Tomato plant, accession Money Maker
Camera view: horizontal (90 deg, fisheye); turntable rotation: 60 degrees
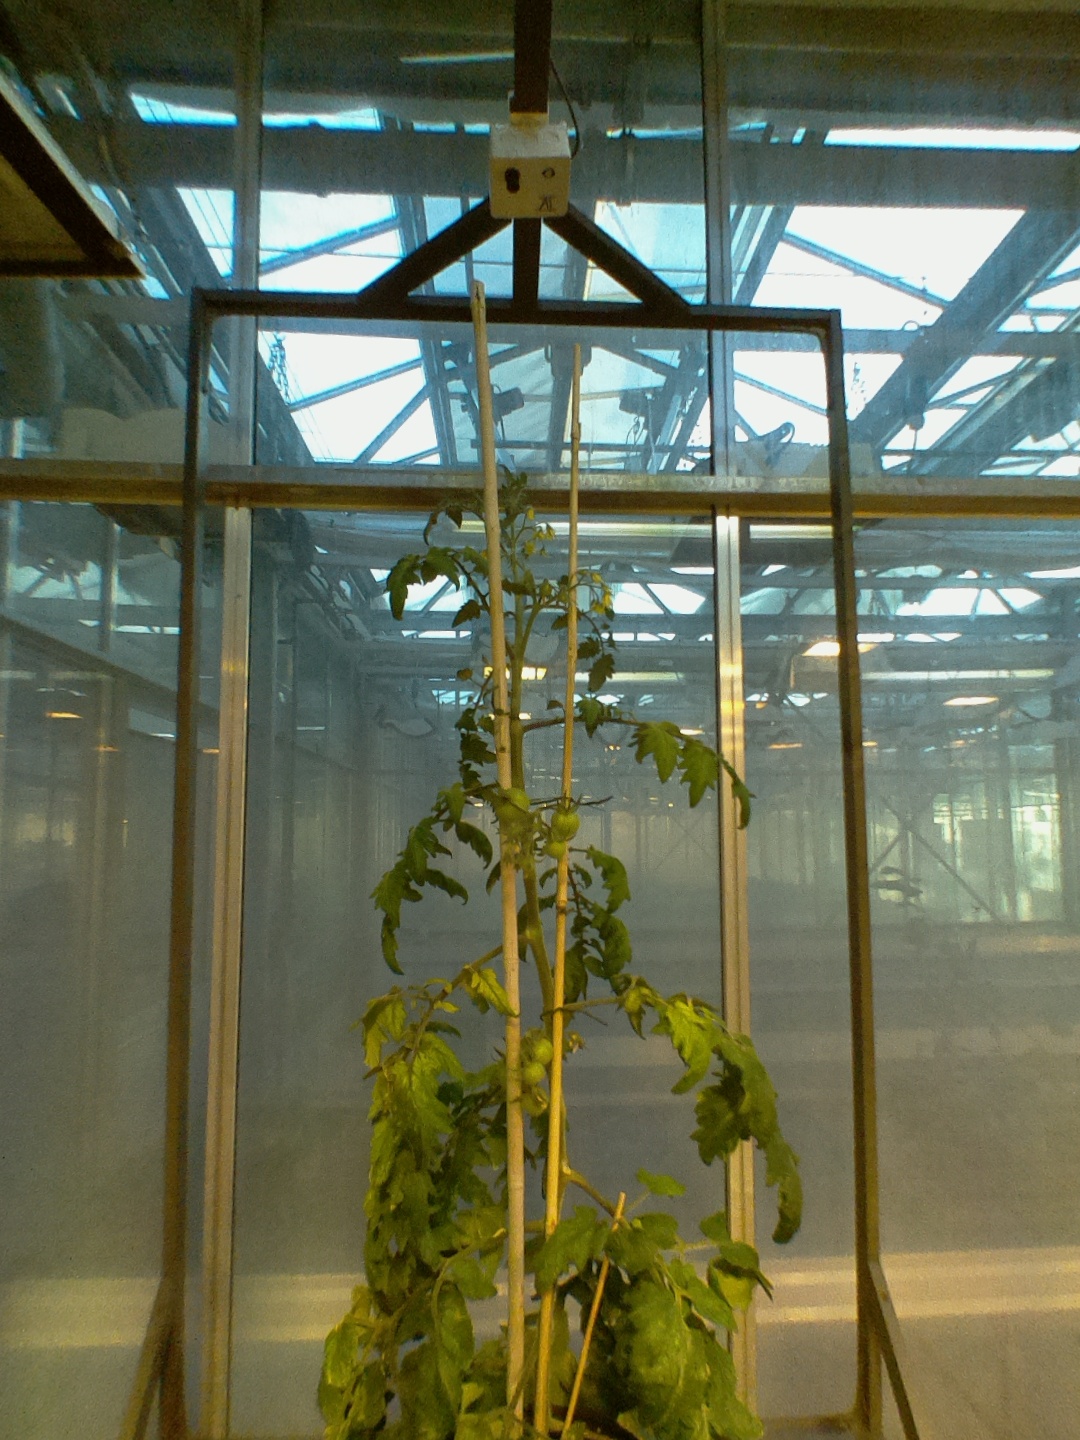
BBCH growth stage 73: 30%-40% of final fruit size